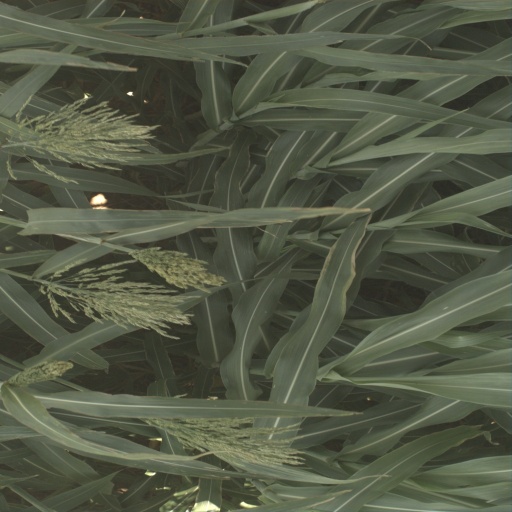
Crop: sorghum